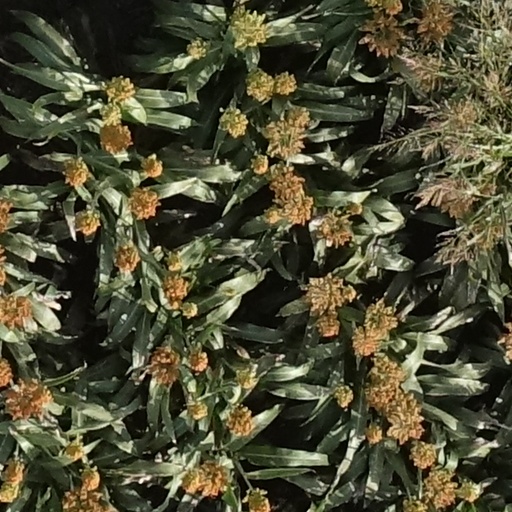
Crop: sorghum